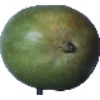
Label: Mango 1